Old Main (Minnesota State University, Mankato)

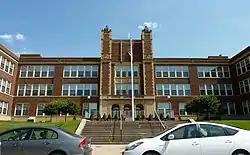

Old Main is a historic academic building on the lower historic campus of Minnesota State University, Mankato in Mankato, Minnesota. Its main section, built in 1924, is dominated by a prominent Jacobethan tower, and is connected to an older 1908 building, now known as the Annex. It was built to replace the original old main (built 1870) also located in lower Mankato that was burned to the ground by a fire in 1922. These structures are the oldest surviving buildings on the original valley campus, which was the first site of the state's second normal school. The state legislature provided funding in 1923 for the development of the site. The 1924 building was designed by Clarence H. Johnston, then the state architect. Since June of 1988, it serves as a nursing home and clinical rotation site for nursing assistant programs in the area.